20th Maine Infantry Regiment

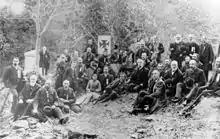
1889 reunion veterans of the 20th Maine Volunteer Infantry, at Gettysburg, Pennsylvania. General Joshua L. Chamberlain, the officer who commanded them in battle, is seated at center right, bracketed by the Maltese Cross banner of the V Corps (5th) and the unit's regimental flag. Left is a monument to the unit recently erected by its veterans.

The 20th Maine Infantry Regiment was a volunteer regiment of the United States Army (Union Army) during the American Civil War (1861–1865), most famous for its defense of Little Round Top at the Battle of Gettysburg in Gettysburg, Pennsylvania, July 1–3, 1863. The 133rd Engineer Battalion of the Maine Army National Guard and the United States Army today carries on the lineage and traditions of the 20th Maine.